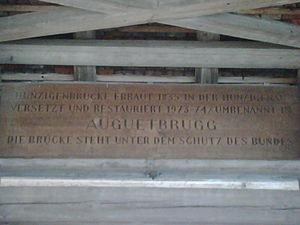
L'Auguetbrücke est un pont couvert en bois dans le canton de Berne en Suisse. Il est situé entre les communes de Muri bei Bern et Belp.